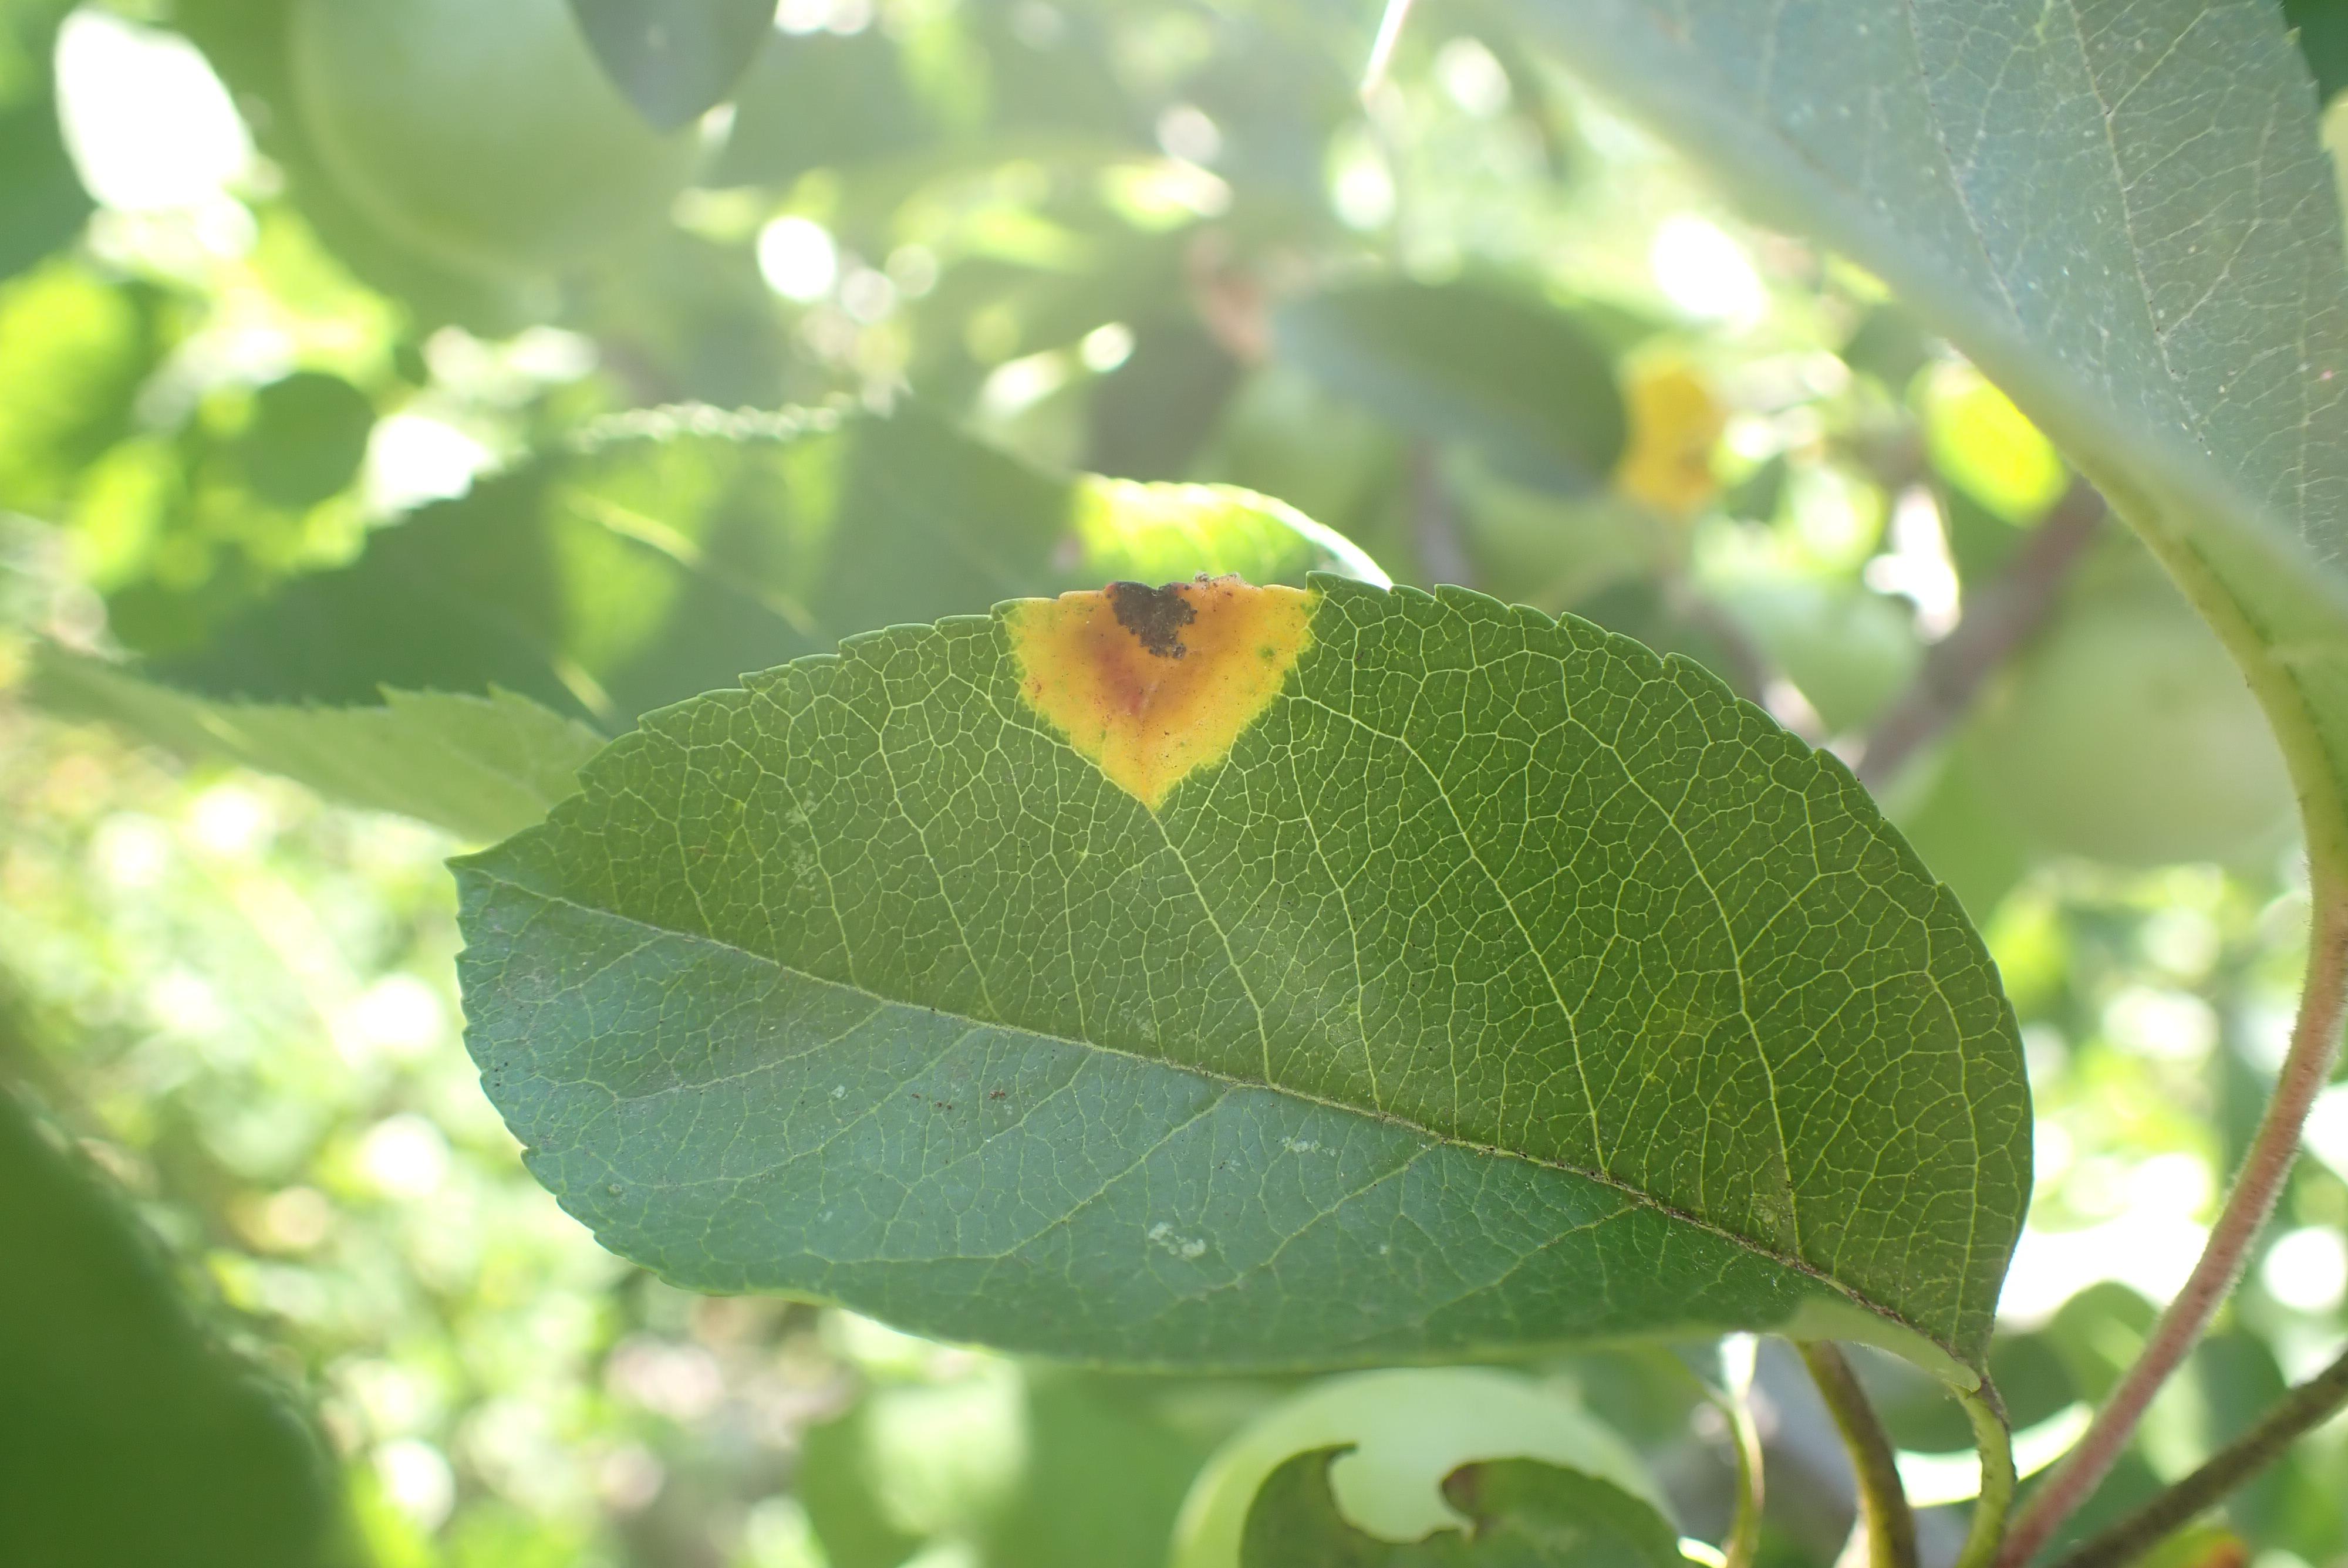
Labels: complex